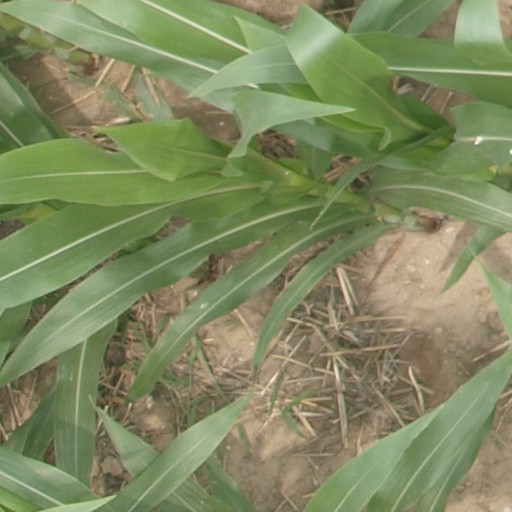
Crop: maize; corn